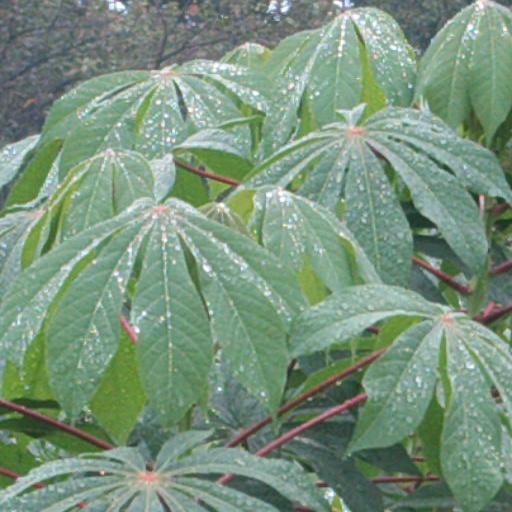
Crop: cassava